Geelong

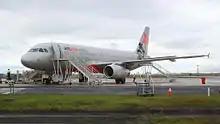
Jetstar aircraft at Avalon Airport, 2007

Geelong is served by a number of public and private schools that cater to local and overseas students. Over 40,000 primary and secondary students are enrolled in schools in Geelong, with another 27,000 students enrolled in tertiary and further education programs. The first schools in Geelong were established when the town was settled from the 1850s, among them were the historic private schools The Geelong College and Geelong Grammar School.